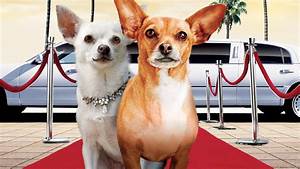
Label: dog